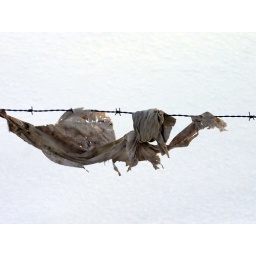
From a field close to Skogsekeby road in Tungelsta.